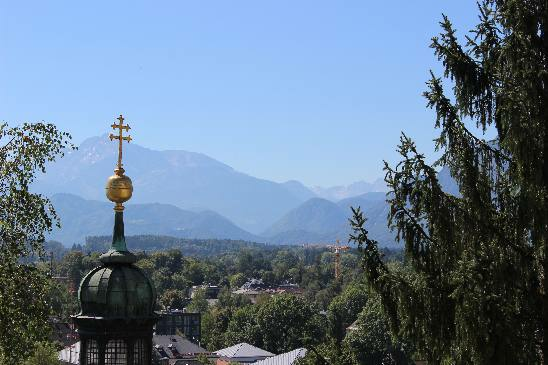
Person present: No